Ava–Hanthawaddy War (1385–1391)

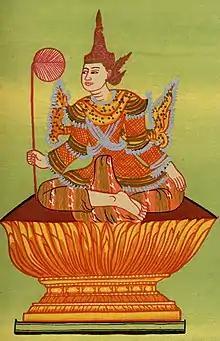
A depiction of Crown Prince Tarabya, who led the first invasion

The invasion began in December 1385. Contrary to their expectations, both armies faced determined resistance from the start. On the northeastern front, Tarabya's army steadily advanced along the Sittaung until it reached Pankyaw. It laid siege to the fort but could not take it for weeks. On the northwestern front, Prince Min Swe's army ran into resistance much earlier at Hlaing (Taikkyi). It had to lay siege to the fort, and finally took the fort only after weeks of heavy fighting. The fall of Hlaing prompted Razadarit to come out of Pegu with an army to reinforce his defenses at Hmawbi. A vanguard regiment of the Ava's second army reached Hmawbi first but the regiment withdrew after its commander, Min Letwe of Pinle, fell in action. Soon after, Tarabya finally took Pankyaw after the fort's commander Nandameit fell in action. Laukpya now began sailing towards Dagon with his flotilla of war boats.